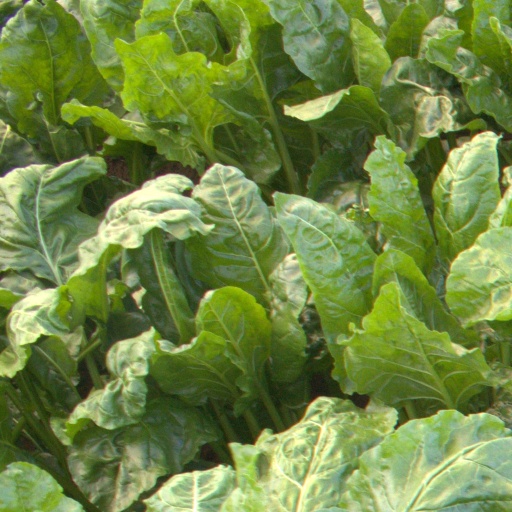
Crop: sugar beet